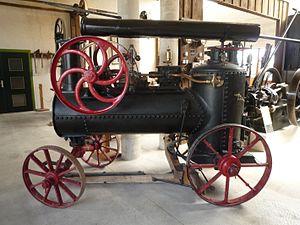
La société Millot, fondée à Gray en 1804 arrêta sa production de machines à vapeur dans les années 1890 pour se consacrer à la construction de moteurs.
La machine à vapeur est une invention dont les évolutions les plus significatives datent du XVIIIᵉ siècle. C'est un moteur à combustion externe qui transforme l'énergie thermique de la vapeur d'eau en énergie mécanique.
Le régulateur à boules de James Watt est un système permettant de réguler la vitesse de rotation d'une machine à vapeur. Il trouve son origine dans le volant d'inertie, équipant les systèmes bielle-manivelle, et qui permet de réguler la vitesse et d'éviter les blocages liés à l'existence de deux points morts. Dans la même configuration, un dessin du carnet de l'ingénieur siennois Francesco di Giorgio Martini au XVᵉ siècle montre clairement une roue en rotation sur laquelle sont fixées plusieurs boules à l'extrémité de cordes et qui agissent donc de façon proportionnelle à la vitesse de rotation, comme c'est précisément le cas pour le régulateur à boules de James Watt.
Ouvert en 1992 à Champlitte, le musée départemental des Arts et Techniques présente des collections qui succèdent chronologiquement aux collections présentées au musée d'Arts et Traditions Populaires. Toujours basé sur le mode muséographique de la reconstitution, ce musée présente une série de commerces et d'ateliers de la première moitié du XXᵉ siècle. Il est le dernier né des trois musées départementaux de la Haute-Saône.